List of natural satellites

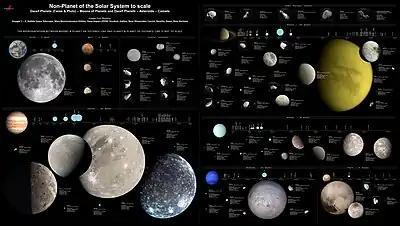
Some moons, minor planets and comets of the Solar System to scale (major planets not to scale)

Mercury, the smallest and innermost planet, has no moons, or at least none that can be detected to a diameter of . For a very short time in 1974, Mercury was thought to have a moon.